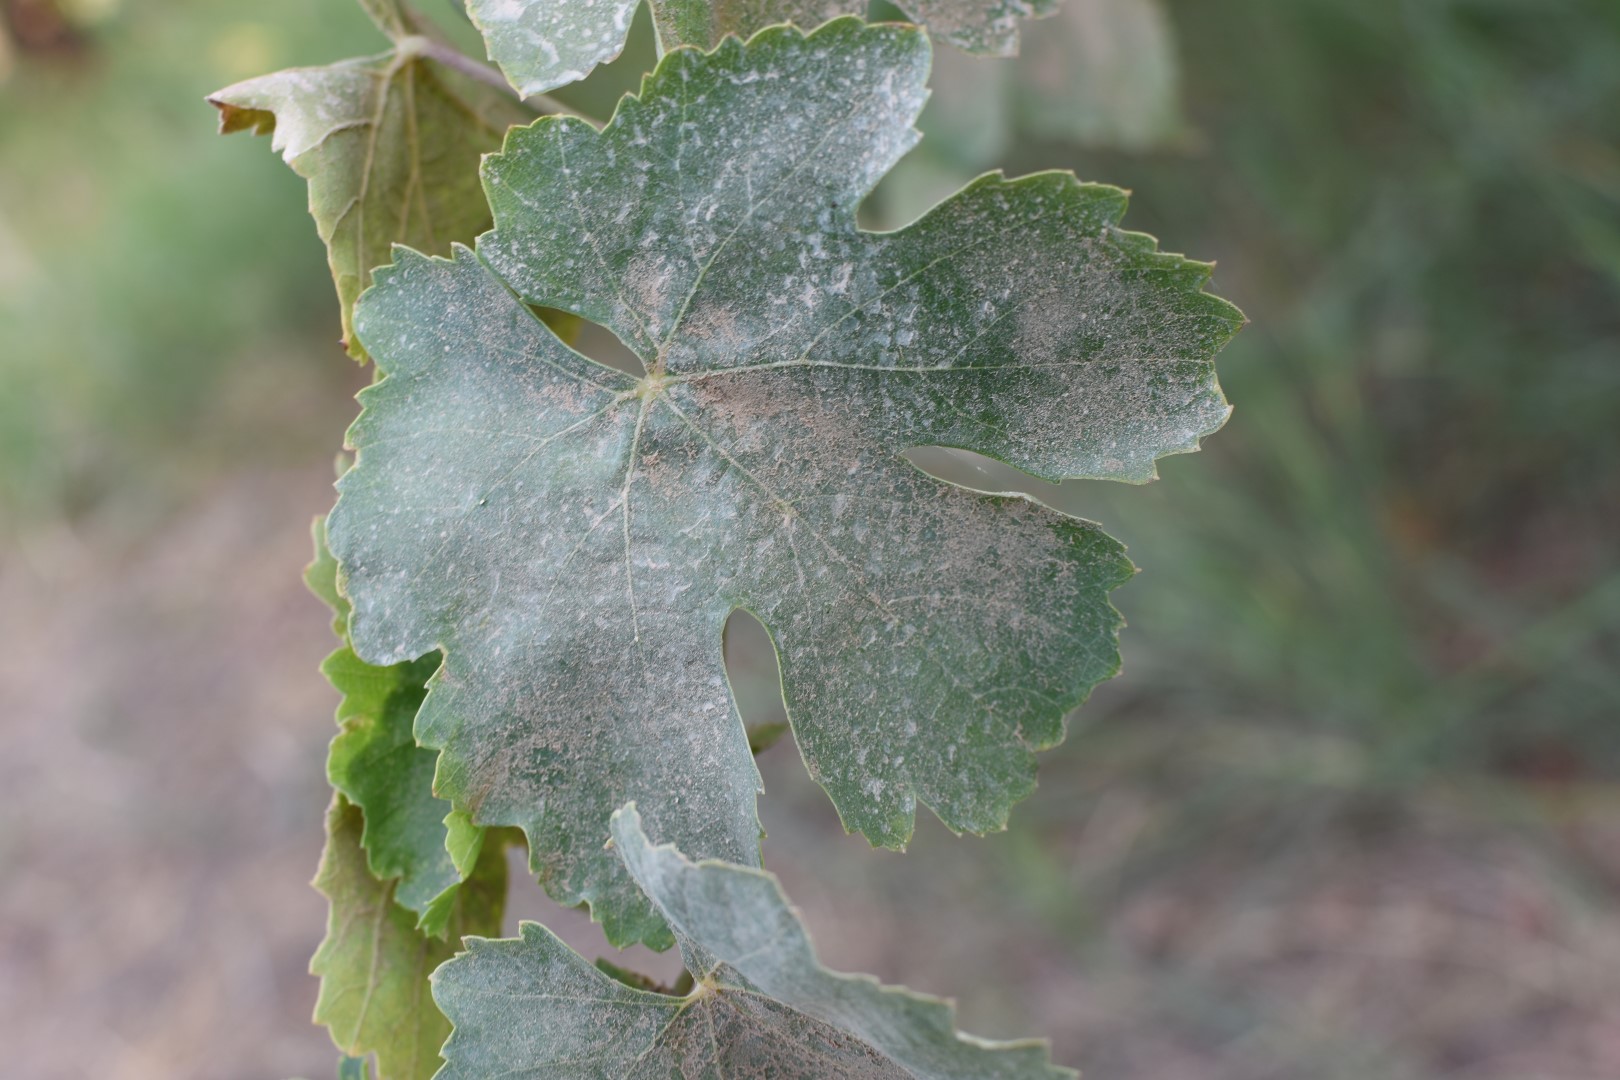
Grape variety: Thompson Seedless